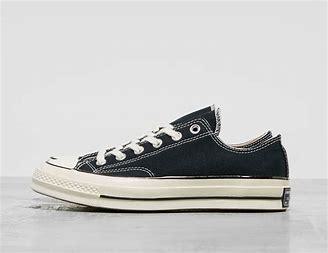
Brand: Converse
Model: Chuck Taylor All Star 70 Hi